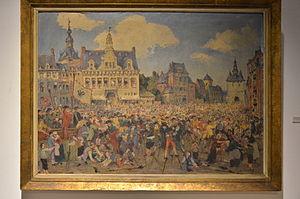
Peinture d'Auguste Dandoy - Combat d'échasses au marché Saint Rémi
Les échasseurs namurois sont des jouteurs sur échasses de la ville de Namur. Le terme échasseur provient du wallon namurois chacheu, qui désigne le jouteur sur échasses. Actifs depuis plus de 600 ans les échasseurs namurois sont un des plus vieux groupe d’ėchassiers du monde.